Aztec Challenge

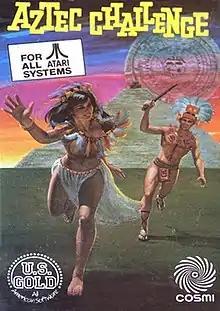

Aztec Challenge refers to either of two early action video games published by Cosmi, as well as two subsequent remakes. In all game versions the player takes control of a running Aztec warrior. The first was a side-scrolling platform-jumping game created by Robert Tegel Bonifacio and released in 1982 for Atari 8-bit computers. Subsequently, a different game with the same title and overall theme was created by Paul Norman and released for the Commodore 64. It includes a level in a modified-first-person 3D-style.